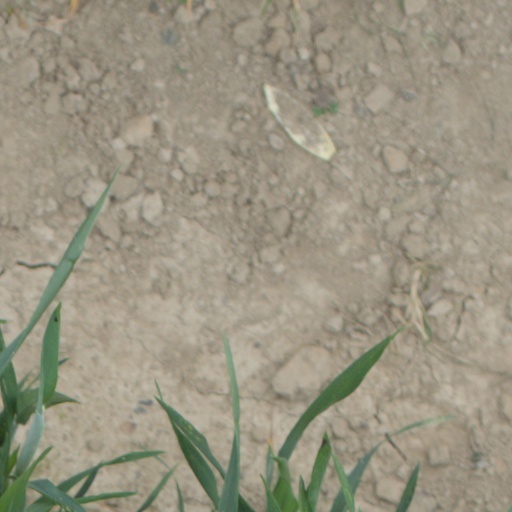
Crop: wheat